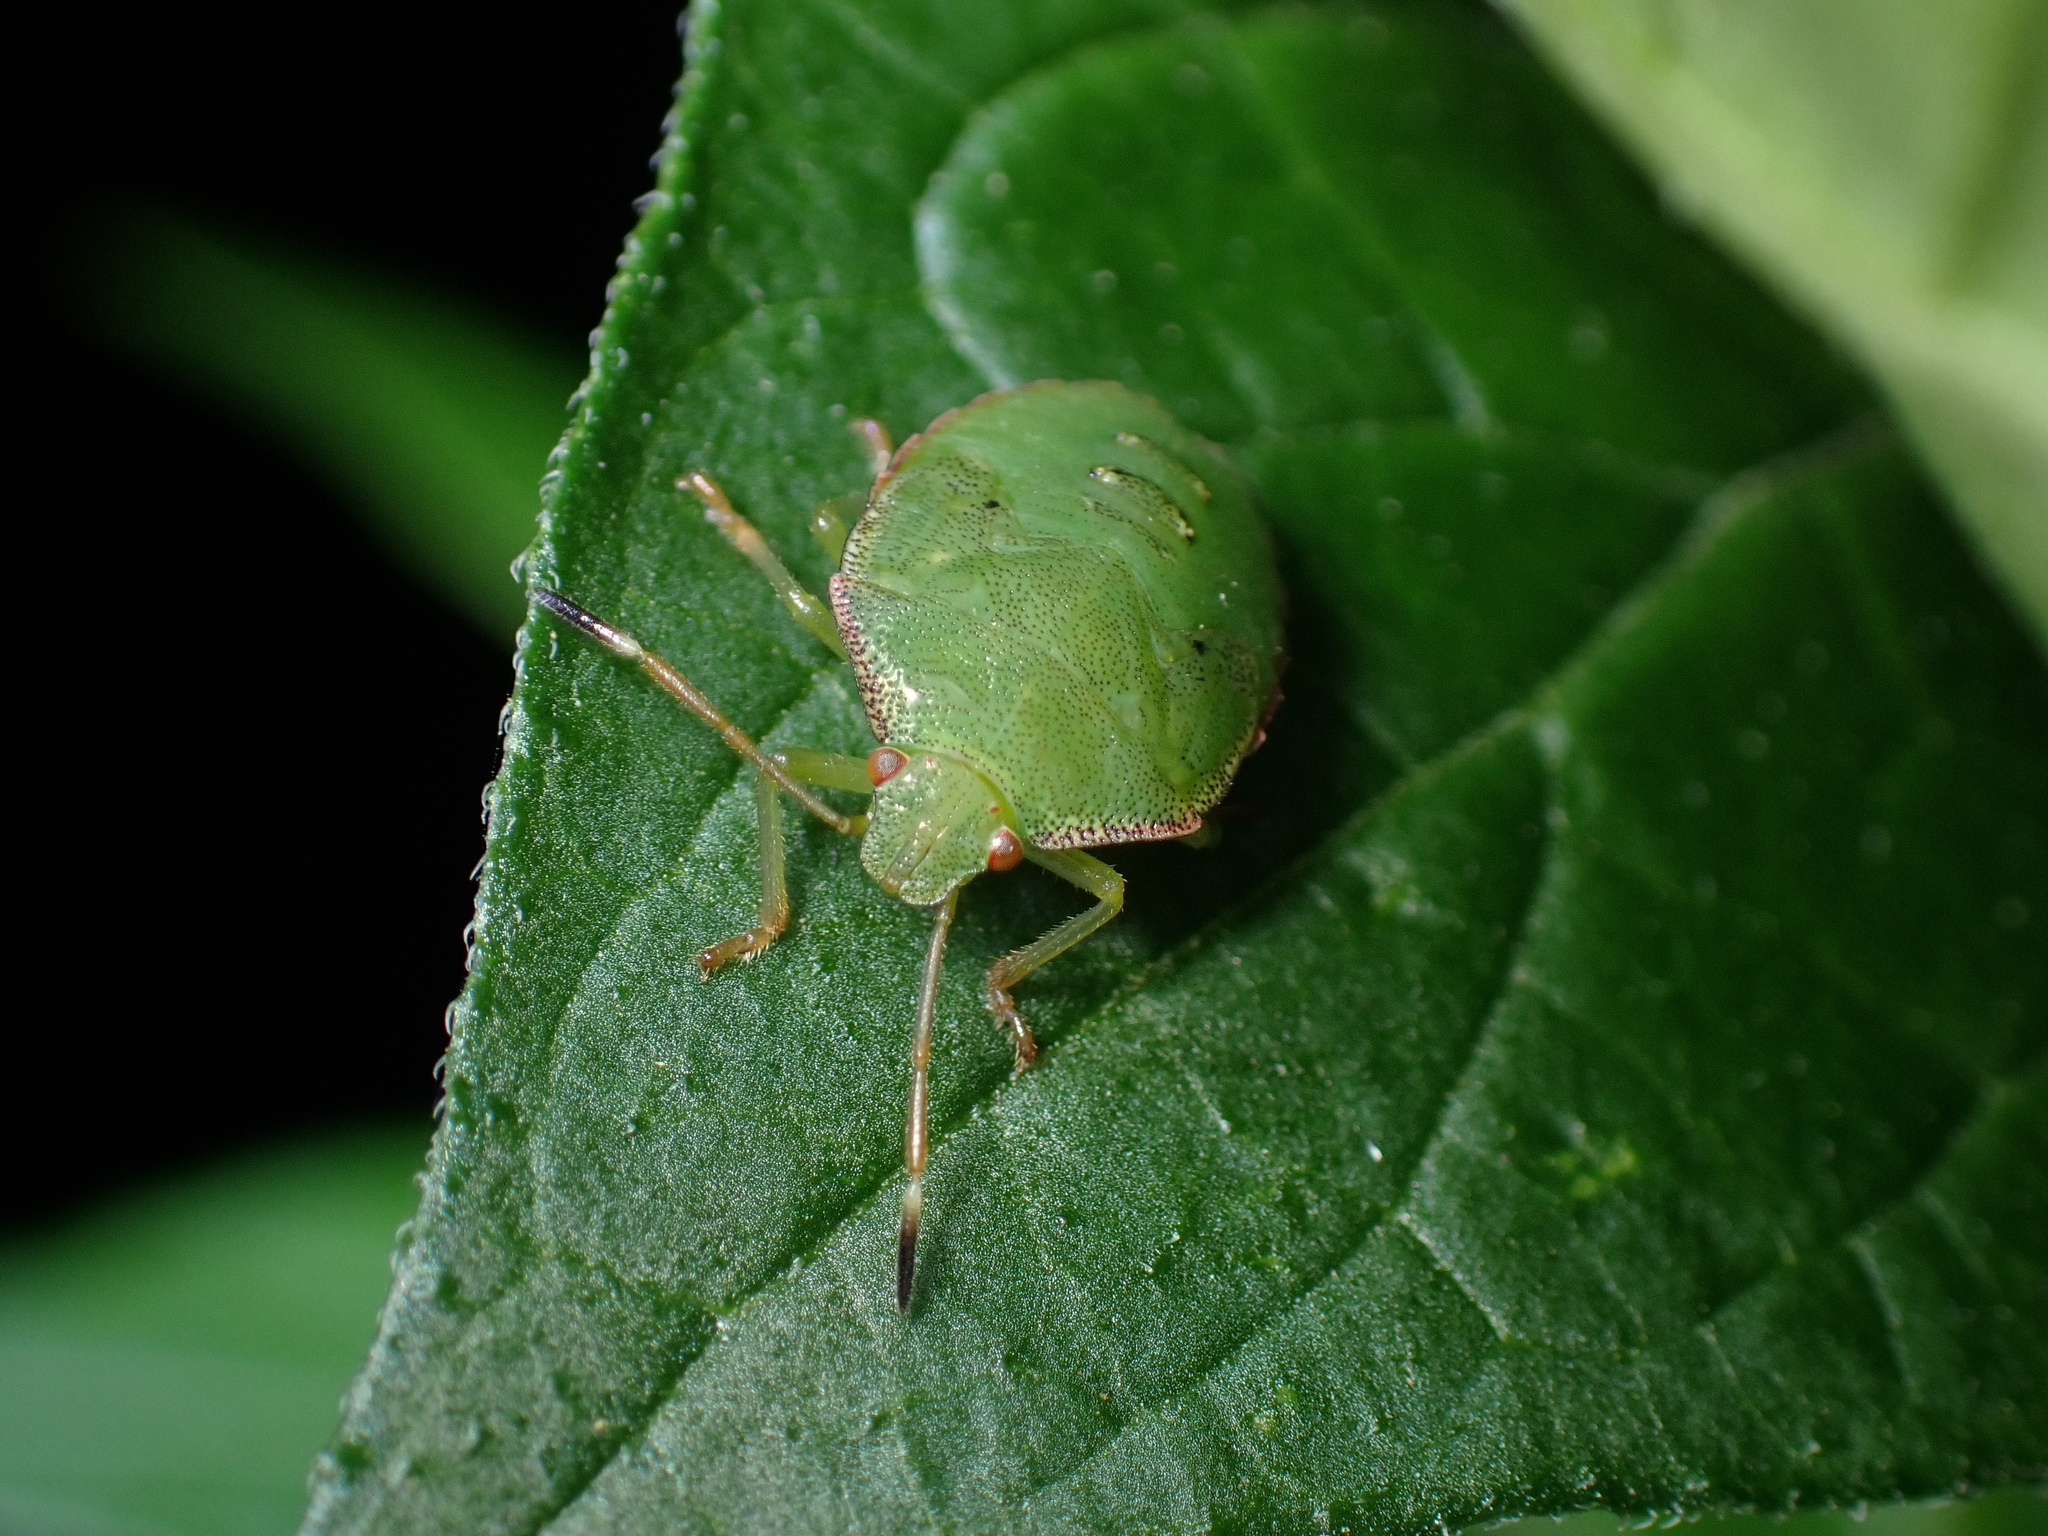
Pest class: stink_bug